Vijay Singh

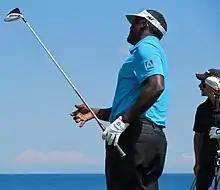
Singh at the 2015 PGA Championship

Singh played his first PGA Tour Champions event in 2013, finishing T6 at the Pacific Links Hawai'i Championship. During this era, he still played some PGA Tour events, finishing second at the Quicken Loans National, three strokes behind winner Billy Hurley III.